Jacobikerk

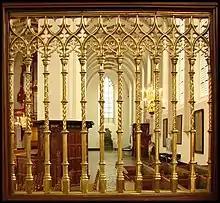
Interior seen through the late Gothic rood screen

The current gothic church dates from the end of the 13th century, but was expanded in the 14th and 15th centuries. In 1576-1577 a cannon was installed in the church tower, aimed at Vredenburg (castle) where the Spanish soldiers there were under siege by the Utrecht schutters. Around 1580 the church endured the protestant reformation and in 1586 it was formally handed over to the protestants, who whitewashed the wall decorations and removed the altarpieces.